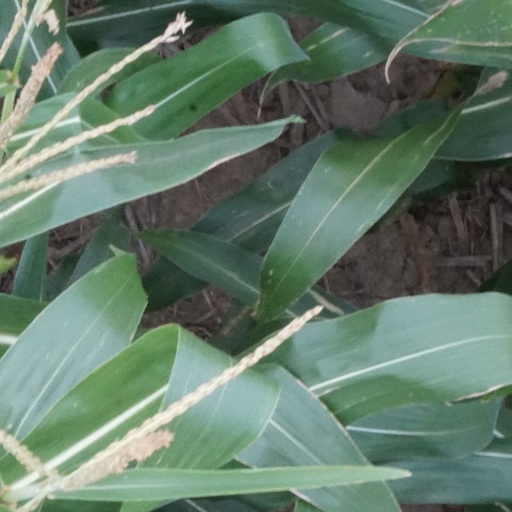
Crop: maize; corn